Hataitai

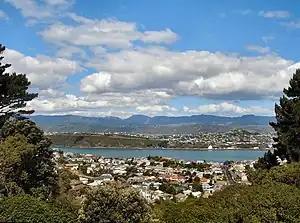

Hataitai is an inner-city suburb of Wellington, the capital of New Zealand, 3.5 kilometres southeast of the city centre. The suburb extends over the southeastern flank of Mount Victoria and down a valley between the Town Belt and a ridge along the shoreline of Evans Bay. Hataitai is bounded by Hepara Street, Grafton Road and the suburb of Roseneath in the north, Wellington Harbour in the east, Cobham Drive, Wellington Road and Crawford Road in the south, and Alexandra Road in the west.